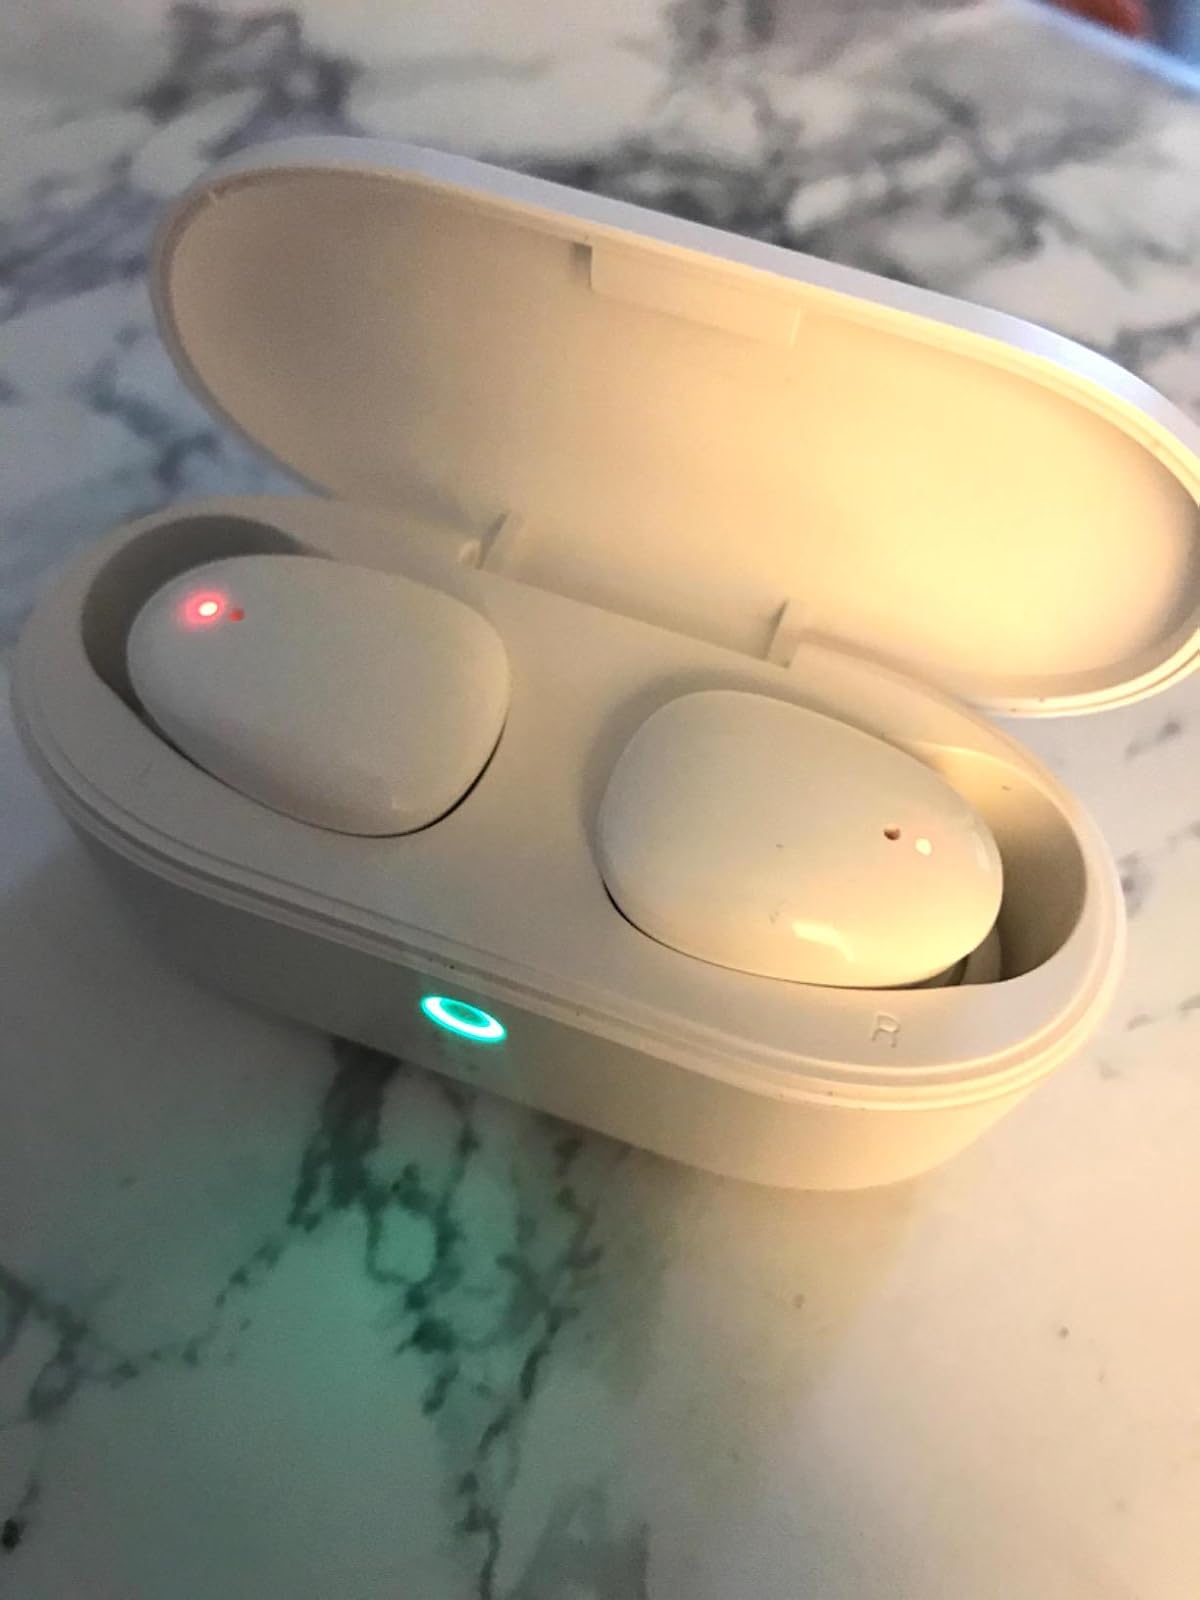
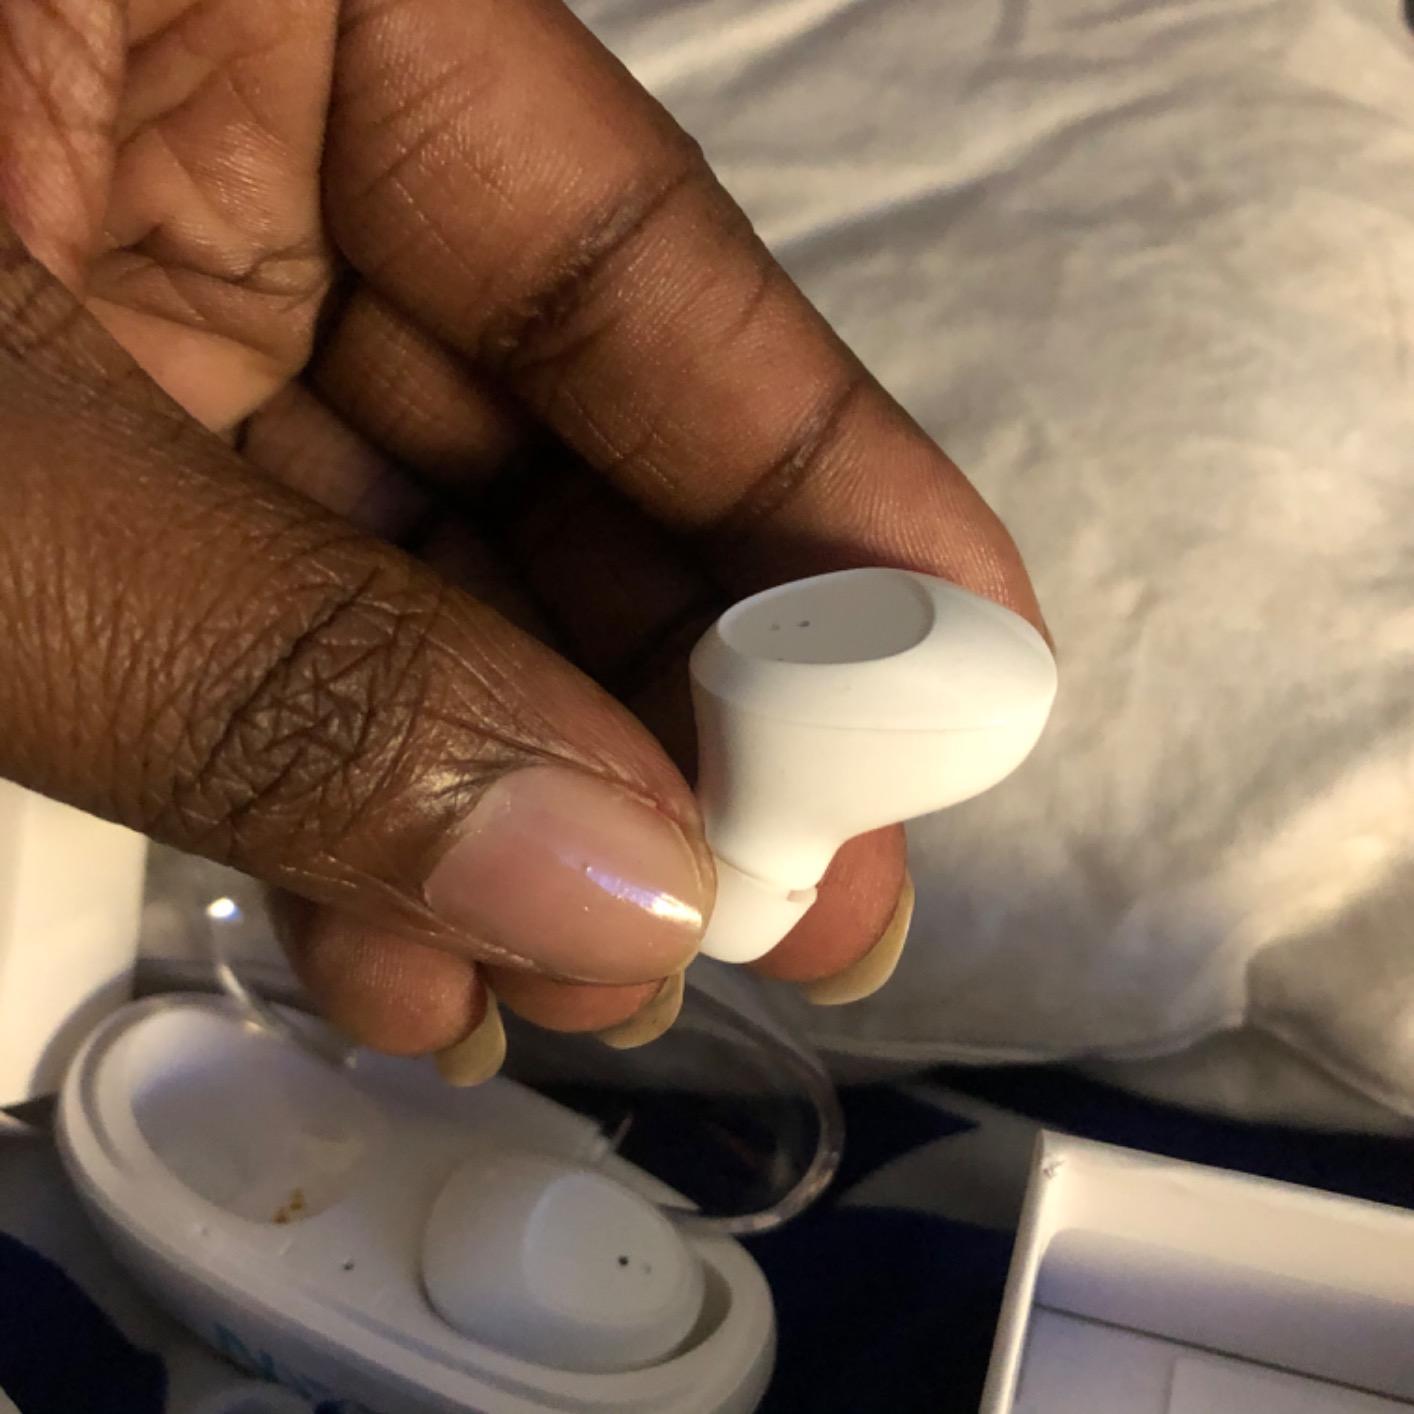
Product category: earbuds
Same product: no